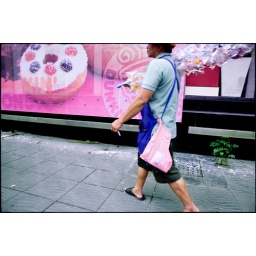
A fish seller in the street